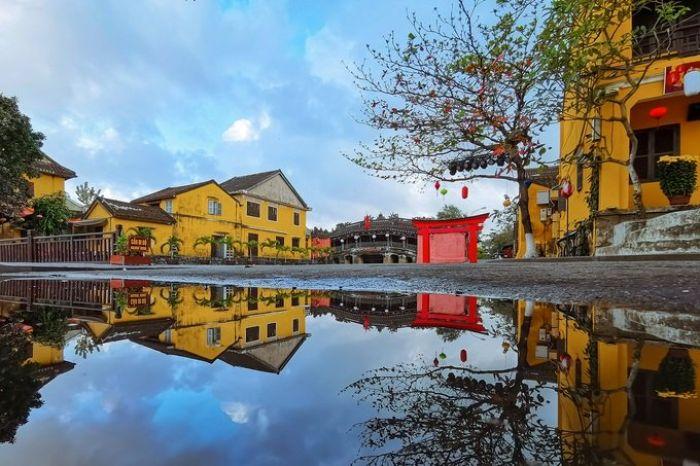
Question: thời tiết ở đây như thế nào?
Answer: ở khu này vừa mới mưa xong